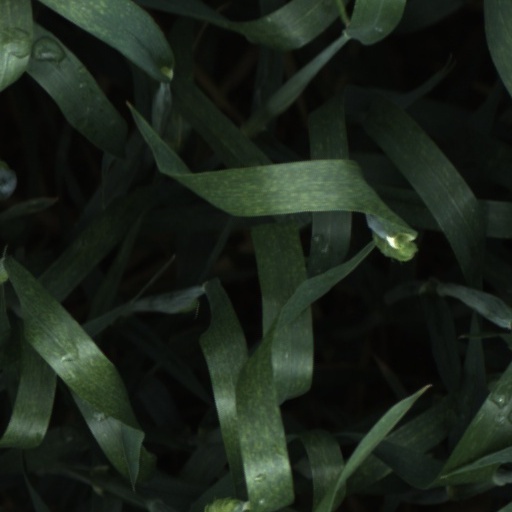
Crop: wheat